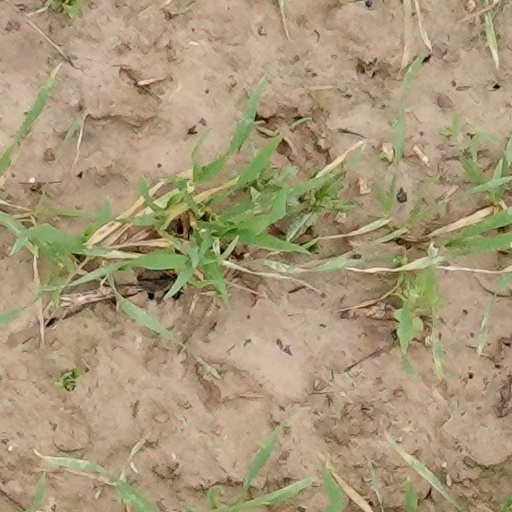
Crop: wheat